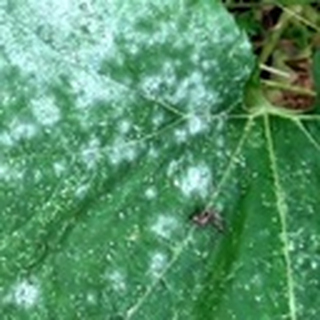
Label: cotton_powdery_mildew